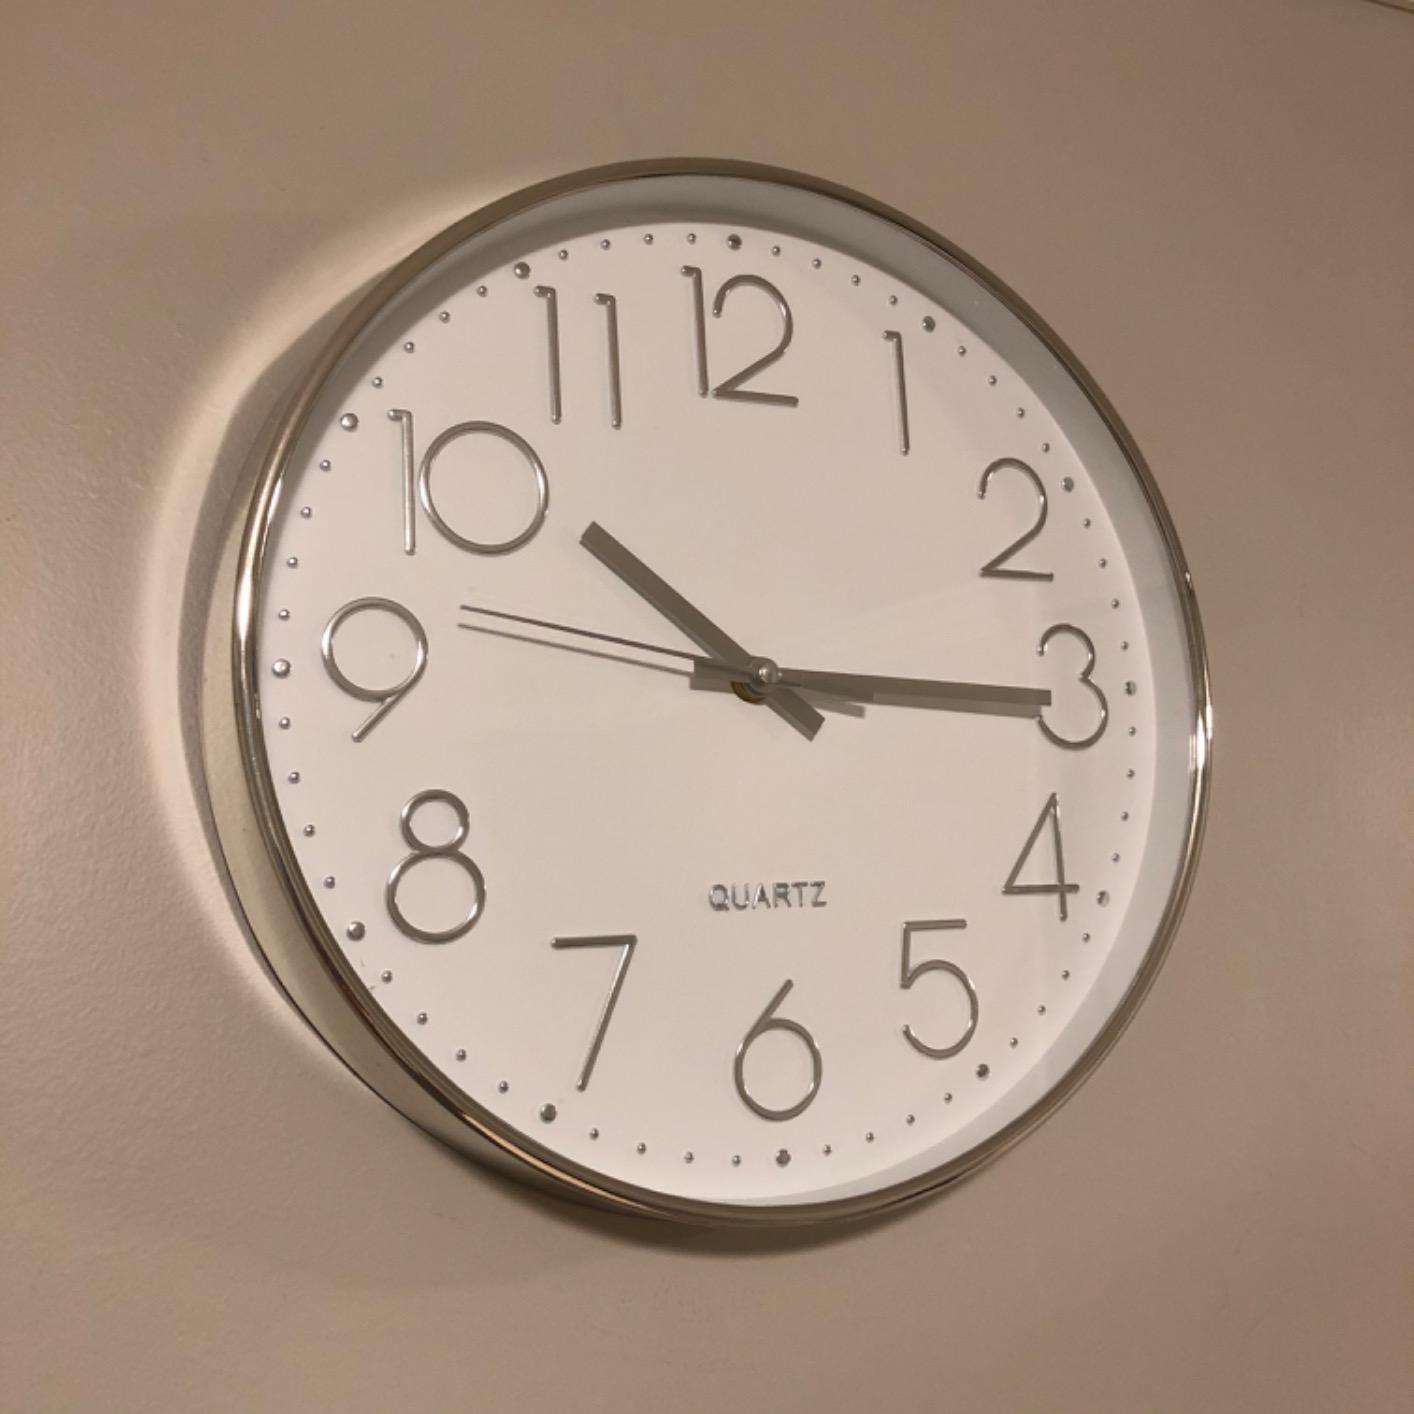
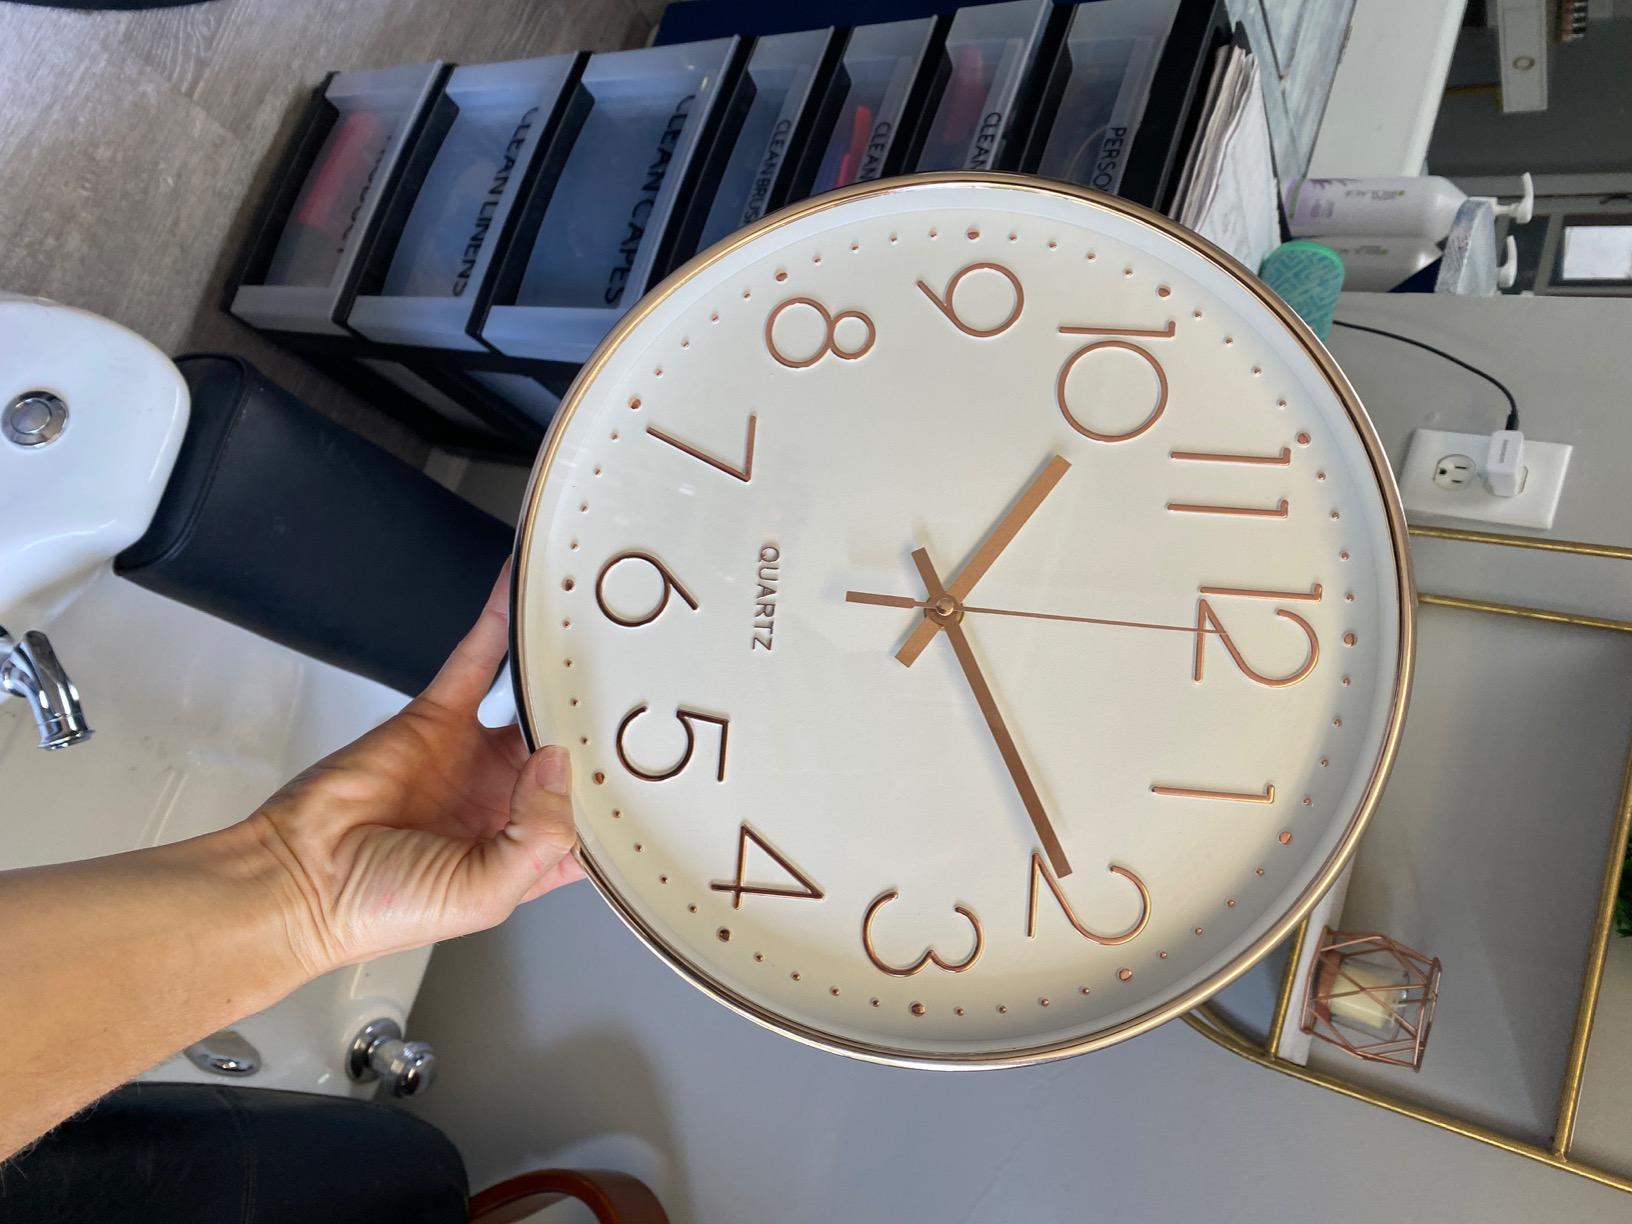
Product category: clock
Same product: no